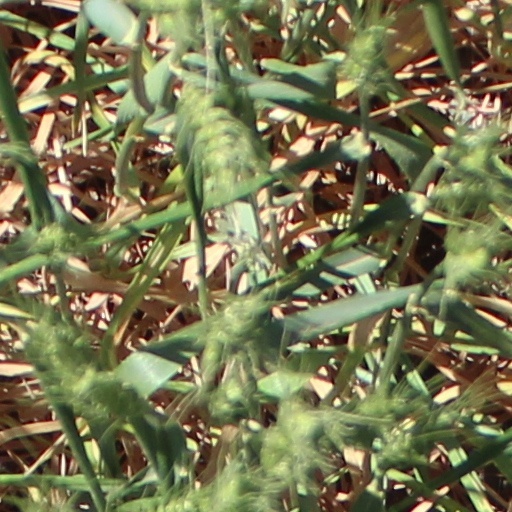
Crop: wheat